Perak

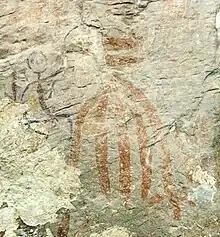
The Tambun rock art of the Neolithic era in Tambun near Ipoh

Among the prehistoric sites in Malaysia where artefacts from the Middle Palaeolithic era have been found are Bukit Bunuh, Bukit Gua Harimau, Bukit Jawa, Bukit Kepala Gajah, and Kota Tampan in the Lenggong Archaeological Heritage Valley. Of these, Bukit Bunuh and Kota Tampan are ancient lakeside sites, the geology of Bukit Bunuh showing evidence of meteoric impact. The 10,000-year-old skeleton known as Perak Man was found inside the Bukit Gunung Runtuh cave at Bukit Kepala Gajah. Ancient tools discovered in the area of Kota Tampan, including anvils, cores, debitage, and hammerstones, provide information on the migrations of "Homo sapiens". Other important Neolithic sites in the country include Bukit Gua Harimau, Gua Badak, Gua Pondok, and Padang Rengas, containing evidence of human presence in the Mesolithic Hoabinhian era.